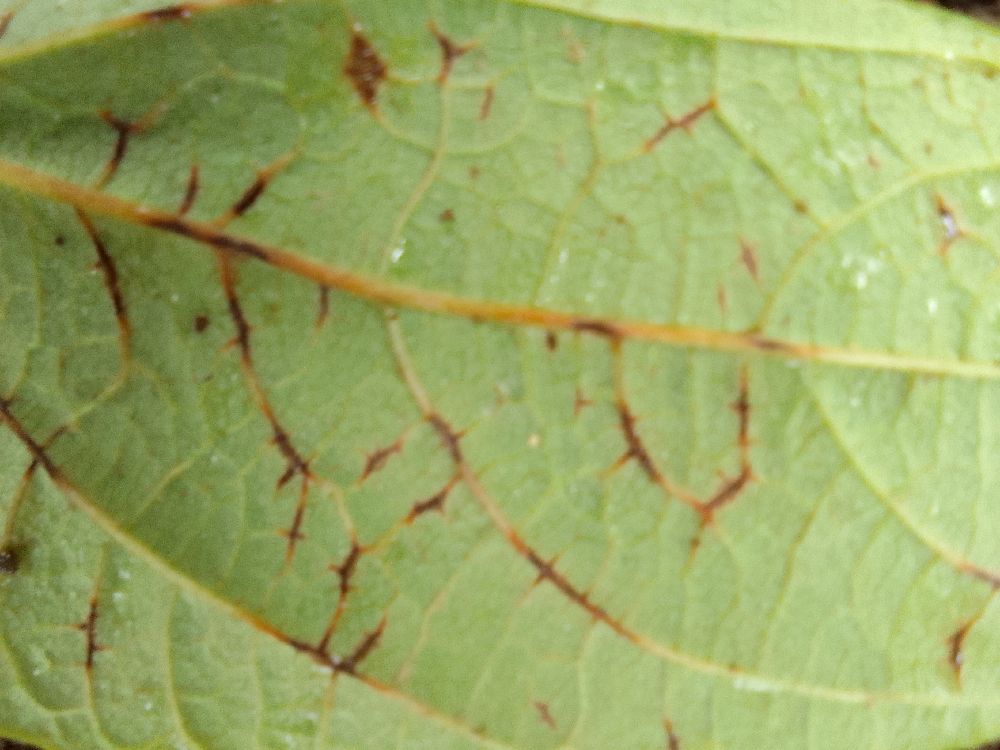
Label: anthracnose